Filibus

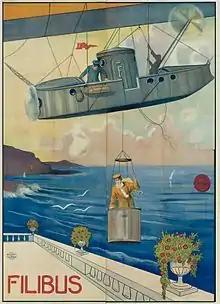

Filibus is a 1915 Italian silent adventure film directed by Mario Roncoroni and written by the future science fiction author Giovanni Bertinetti. It features Valeria Creti as the title character, a mysterious sky pirate who makes daring heists with her technologically advanced airship. When an esteemed detective sets out on her trail, she begins an elaborate game of cat and mouse with him, slipping between various male and female identities to romance the detective's sister and stage a midnight theft of a pair of valuable diamonds.